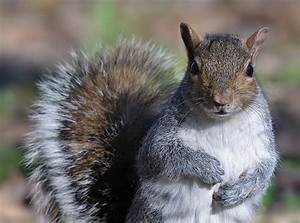
Label: squirrel